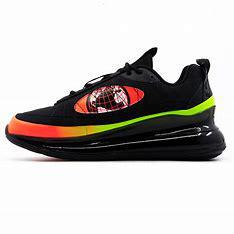
Brand: Nike
Model: MX 720 818